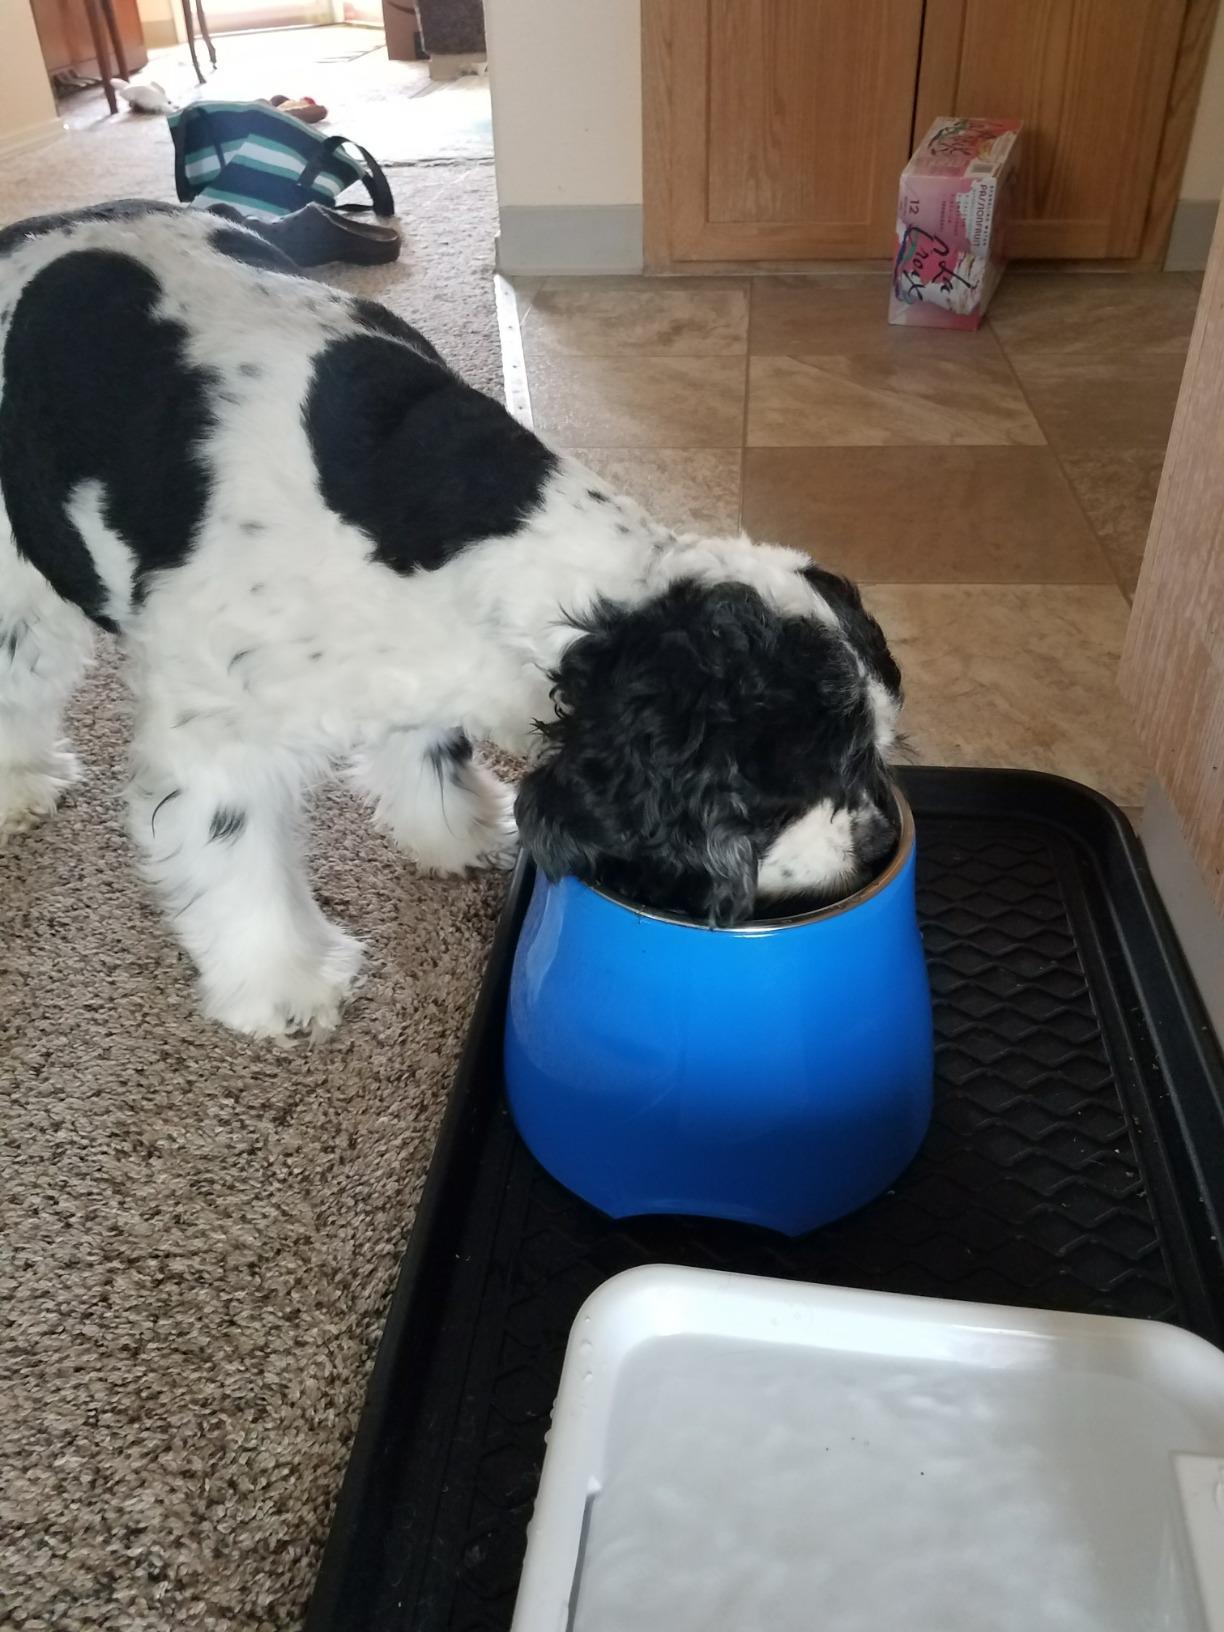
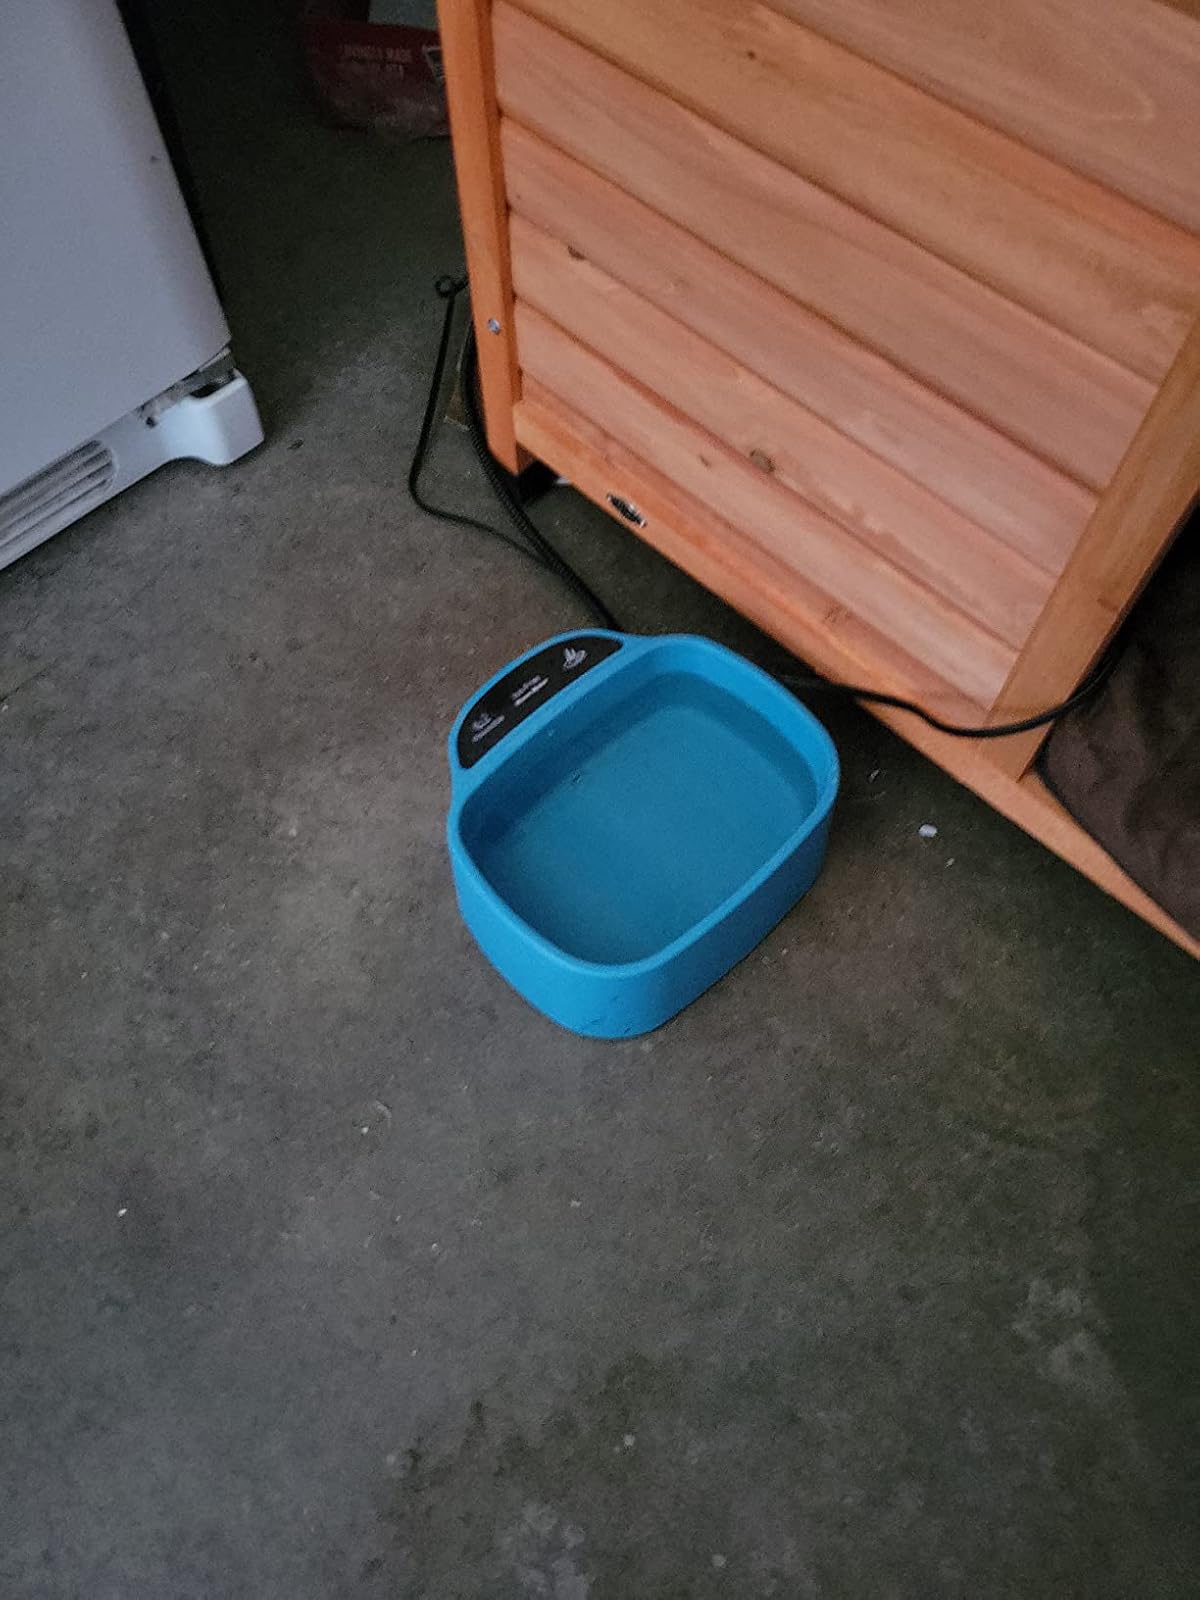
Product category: items_bowl
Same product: no